Trimön

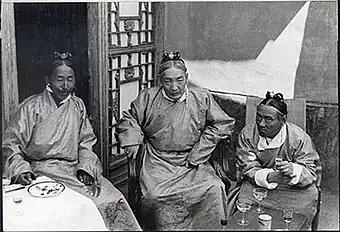
Trimön (centre)

Trimon Norbu Wangyal was the second son of the eminent Tsi-pa Shakabpa Tenzin Norgye, a distinguished bureaucrat who oversaw the training of cadets that entered government service. A scion of the Shakabpa family, Norbu Wangyal was adopted into the Trimön family. He took the family name upon inheriting the estates of his wife's father at Chetang, near Lhasa although he lived for many years at Sechung House.